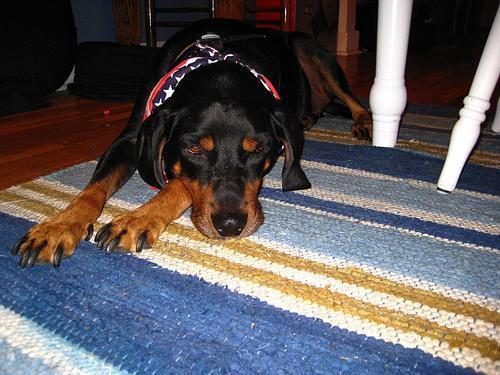
black-and-tan_coonhound